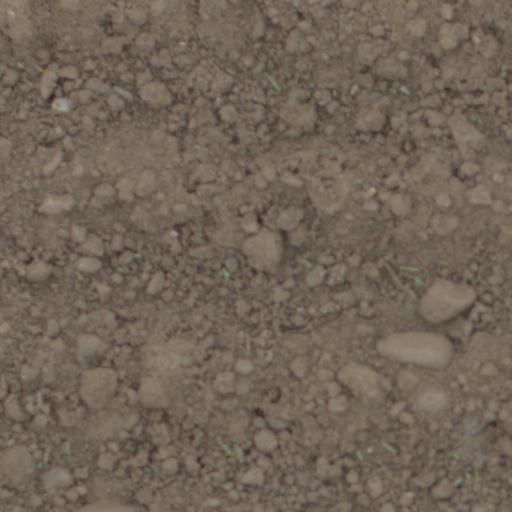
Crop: wheat